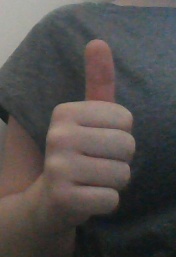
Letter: aleff